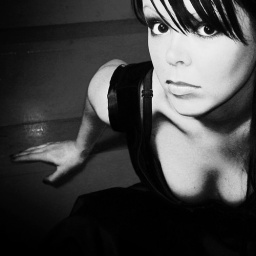
Girl in black & white